The Devils' Alliance: Hitler's Pact with Stalin, 1939–1941

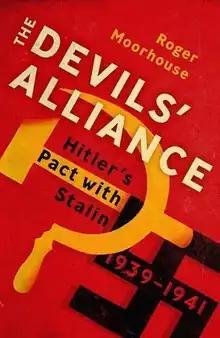
First edition (publ. Bodley Head)

The Devils' Alliance: Hitler's Pact with Stalin, 1939–1941 is a 2014 book by the British historian Roger Moorhouse about the Molotov–Ribbentrop Pact.